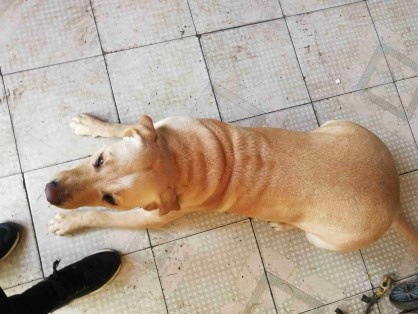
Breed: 3580-n000122-Labrador_retriever